Cotyledon

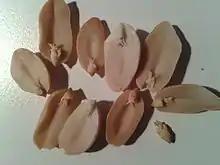
Peanut seeds split in half, showing the embryos with cotyledons and primordial root

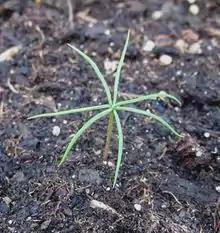
Two-week-old Douglas fir (a conifer) with seven cotyledons

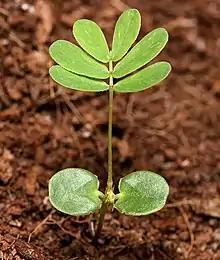
"Mimosa pudica" (a dicot) seedling with two cotyledons and the first "true" leaf with six leaflets

Cotyledons may be either epigeal, expanding on the germination of the seed, throwing off the seed shell, rising above the ground, and perhaps becoming photosynthetic; or hypogeal, not expanding, remaining below ground and not becoming photosynthetic. The latter is typically the case where the cotyledons act as a storage organ, as in many nuts and acorns.